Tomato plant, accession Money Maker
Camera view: tilt-top (135 deg); turntable rotation: 150 degrees
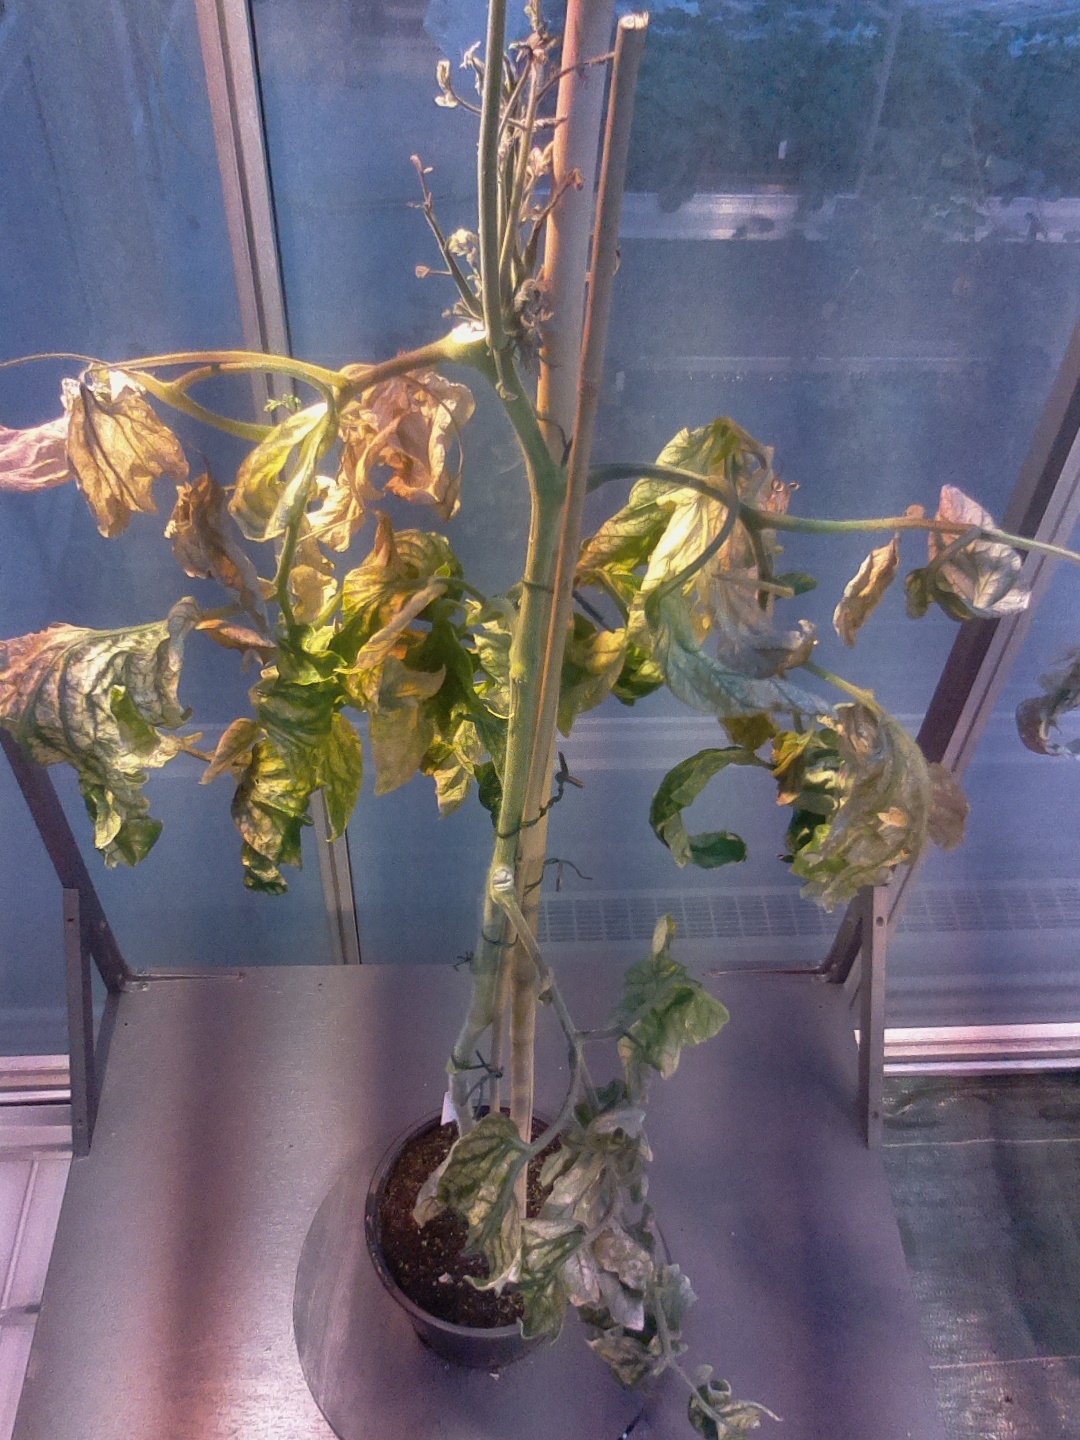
BBCH growth stage 51: First inflorence visible, visible closed flower bud